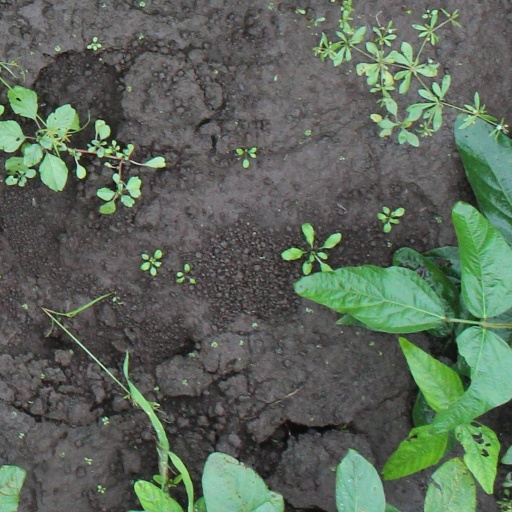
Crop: soybean